Book of Exodus

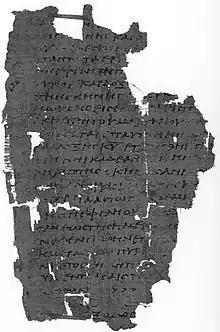
Papyrus Oxyrhynchus 1075, a 3rd or 4th century CE manuscript showing part of Exodus 40

Most mainstream scholars do not accept the biblical Exodus account as historical for a number of reasons. It is generally agreed that the Exodus stories were written centuries after the apparent setting of the stories. Archaeologists Israel Finkelstein and Neil Asher Silberman argue that archaeology has not found evidence for even a small band of wandering Israelites living in the Sinai: "The conclusion – that Exodus did not happen at the time and in the manner described in the Bible – seems irrefutable [...] repeated excavations and surveys throughout the entire area have not provided even the slightest evidence". Instead, they argue how modern archaeology suggests continuity between Canaanite and Israelite settlements, indicating a heavily Canaanite origin for Israel, with little suggestion that a group of foreigners from Egypt comprised early Israel. They also argue that the exodus narrative perhaps evolved from vague memories of the Hyksos expulsion, spun to encourage resistance to the 7th century domination of Judah by Egypt.